Sarah McLachlan

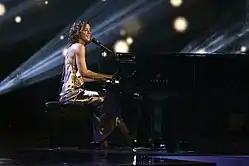
McLachlan performing at the 2017 Invictus Games opening ceremony

In 2009, McLachlan provided backing vocals and piano on Susan Enan's song "Bring on the Wonder", which was featured in the television show "Bones". Enan and McLachlan included the song on their "Plainsong" and "Laws of Illusion" (2010) albums respectively.